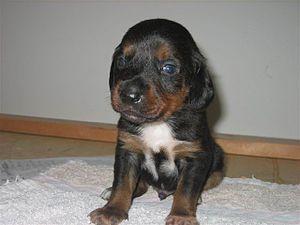
Le brachet tyrolien aussi appelé brachet autrichien et chien courant du Tyrol est une race de chien d'origine autrichienne. C'est un chien courant et un chien de recherche au sang.